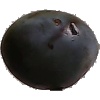
Label: Plum 3